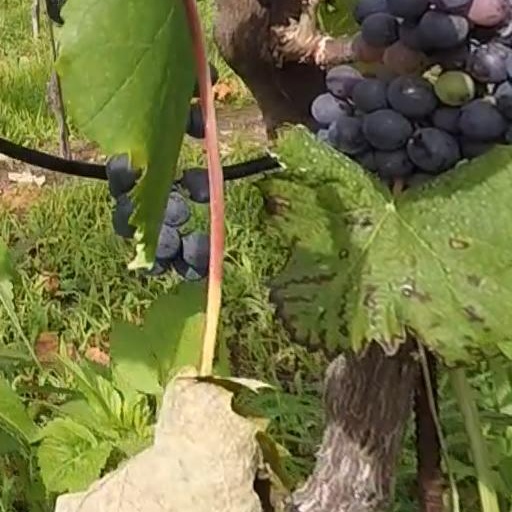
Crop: grape